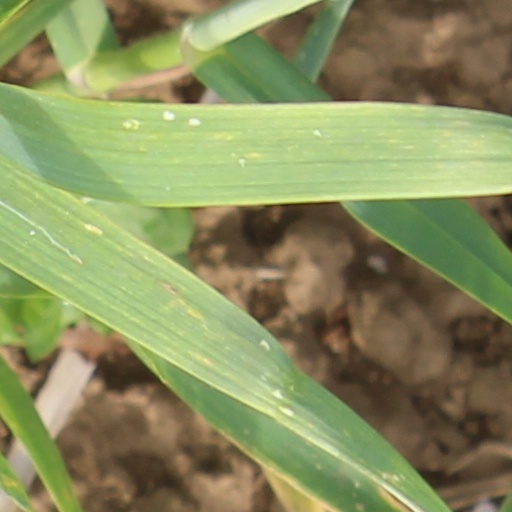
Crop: wheat